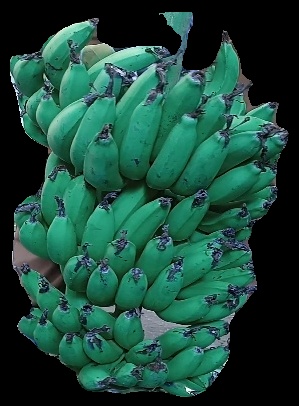
Variety: pachbale
Grade: grade3